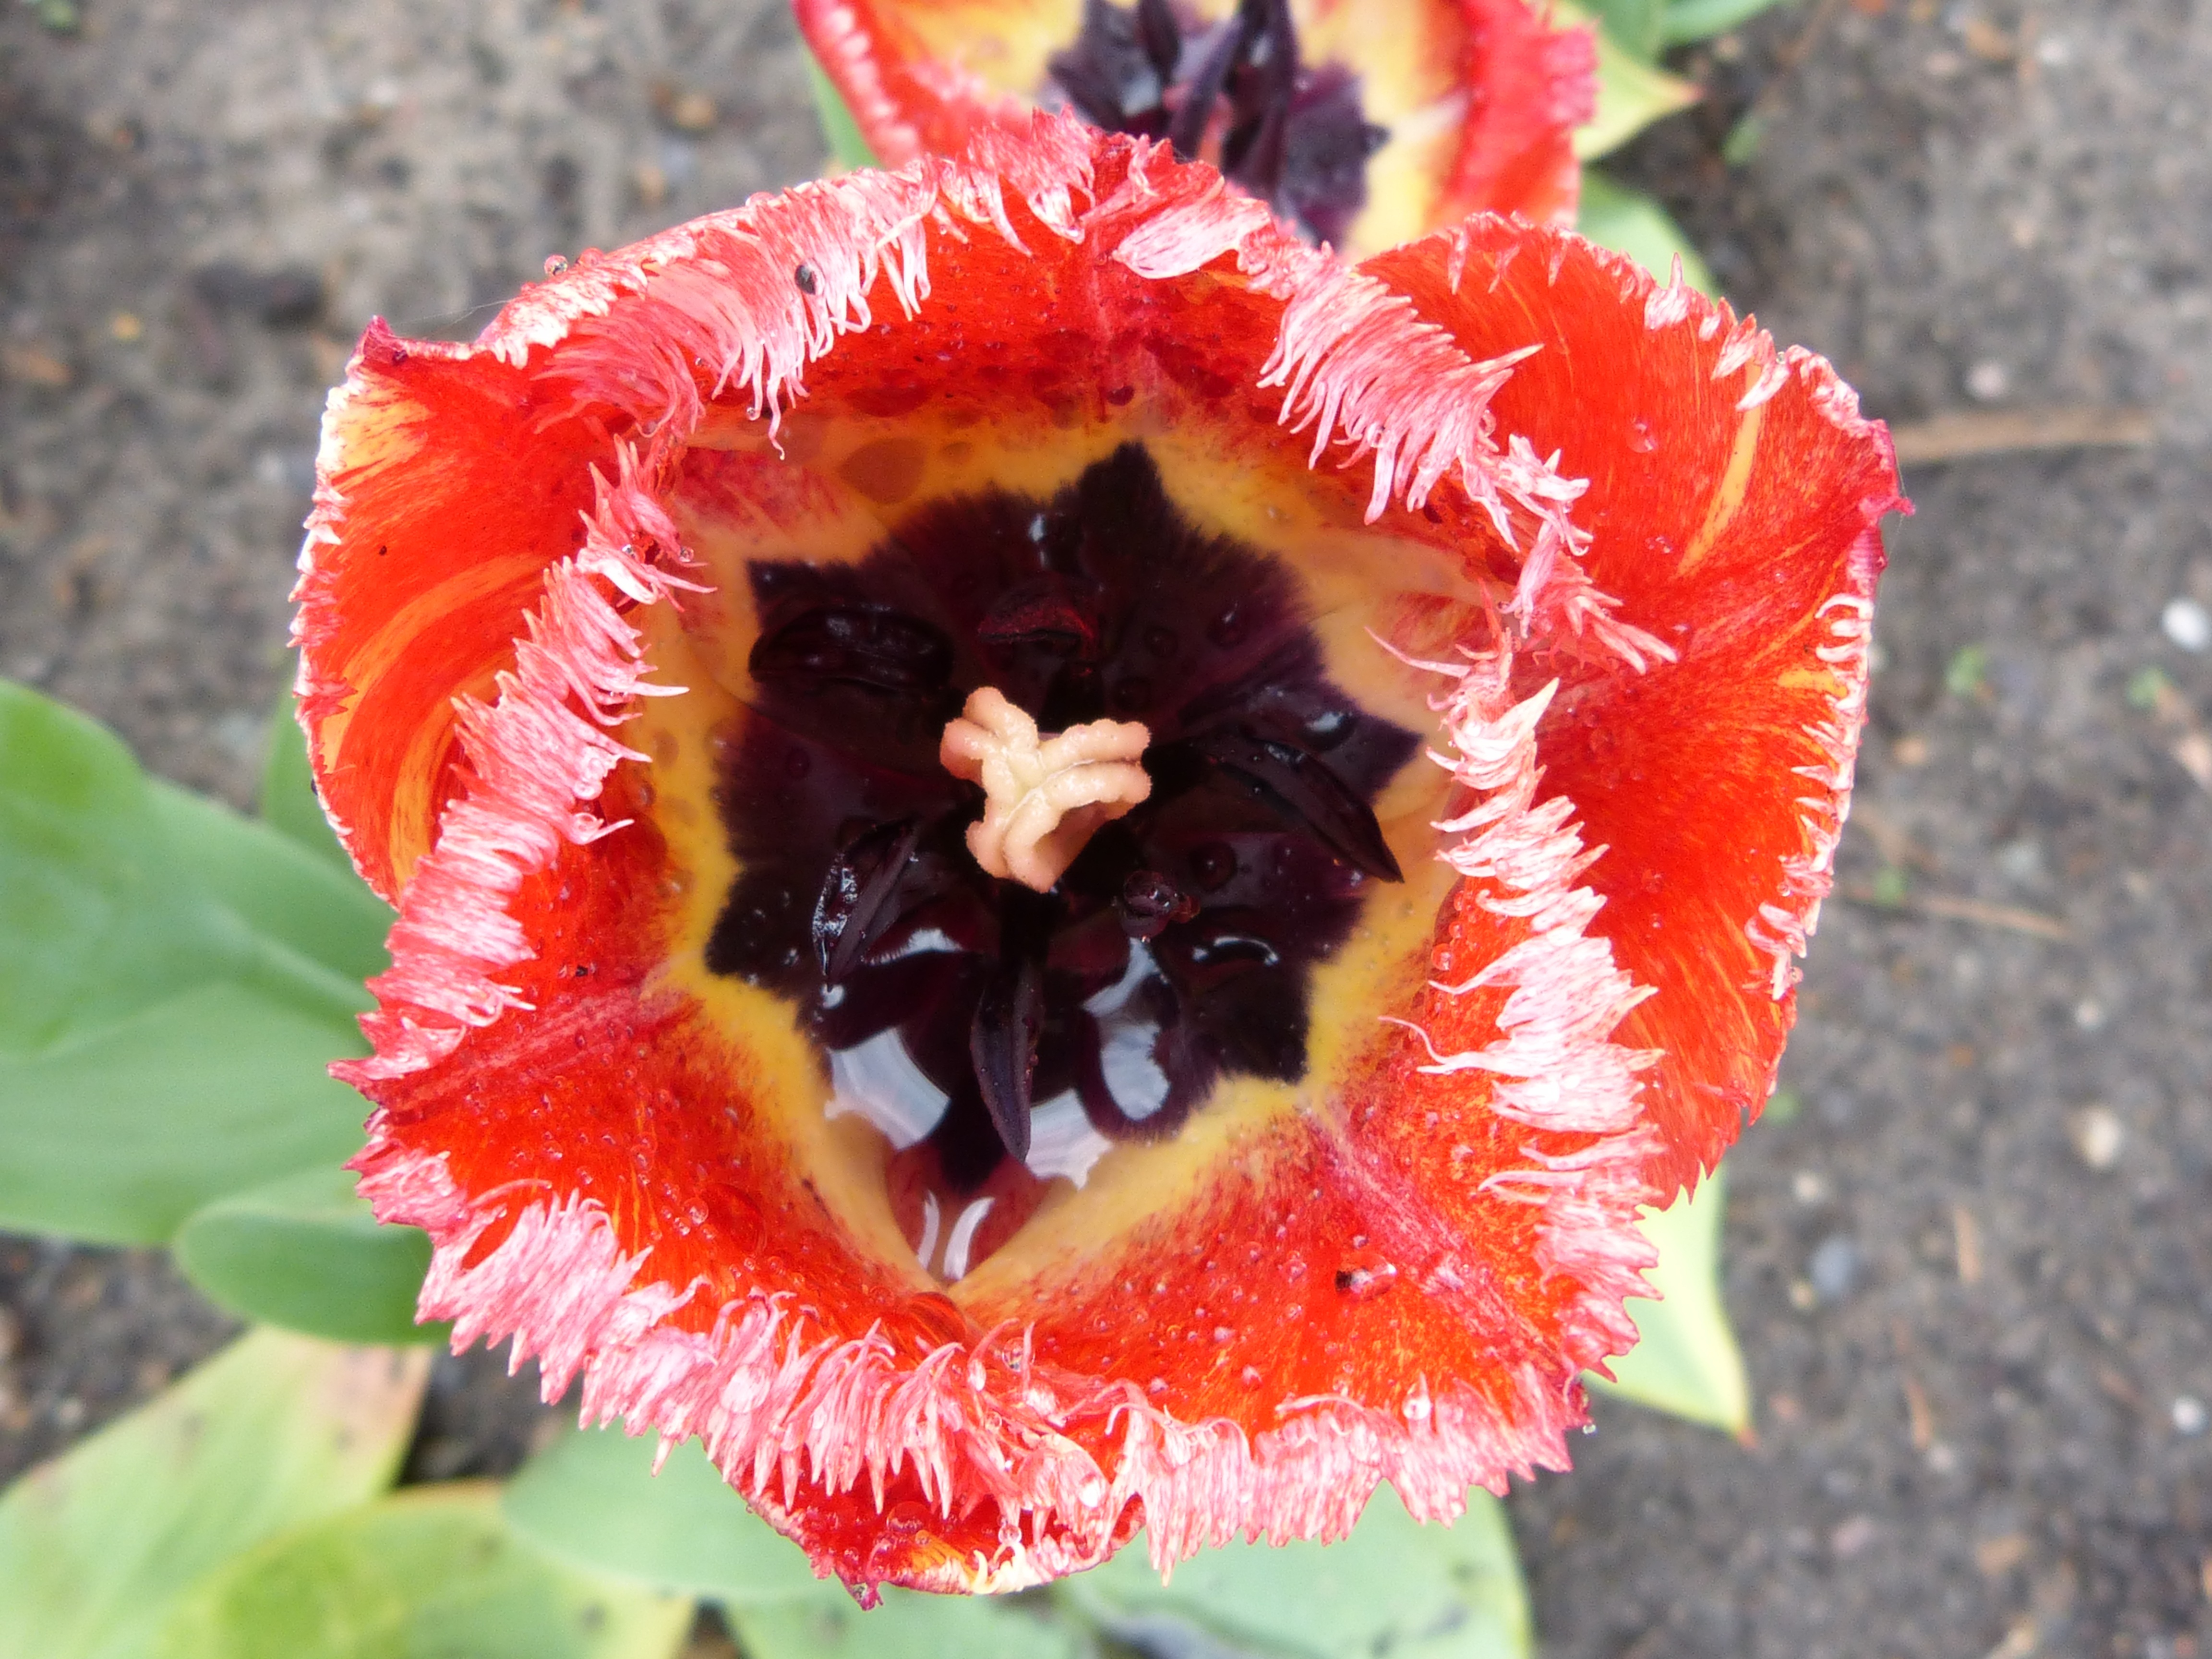
nature, plant, rain, flower, petal, raindrop, wet, tulip, pollen, spring, red, produce, stamp, yellow, garden, flora, drip, yellow flower, flowers, leaves, poppy, tulips, drop of water, macro photography, flowering plant, land plant, bart tulip